Berywam

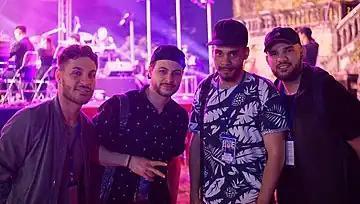
Berywam on stage, during the Hue Festival 2018 in Vietnam (from left side to right : Rythmind, Beatness, Beasty and Wawad)

Berywam is a French beatbox crew based in Toulouse, France. They won the French Beatbox Championship 2016. Their EP was released on 2 June 2017. They also won the Beatbox Battle World Championship 2018 in crew category.